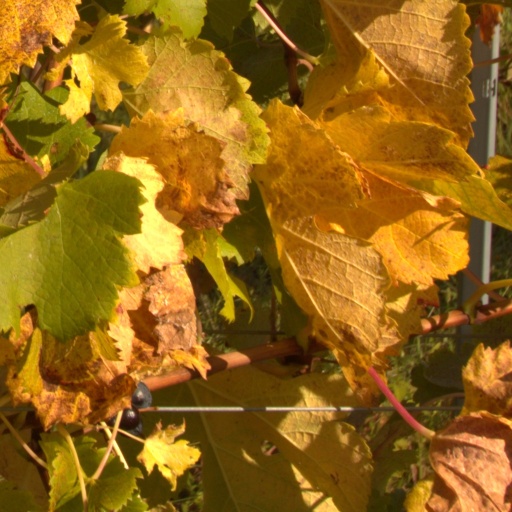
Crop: grape